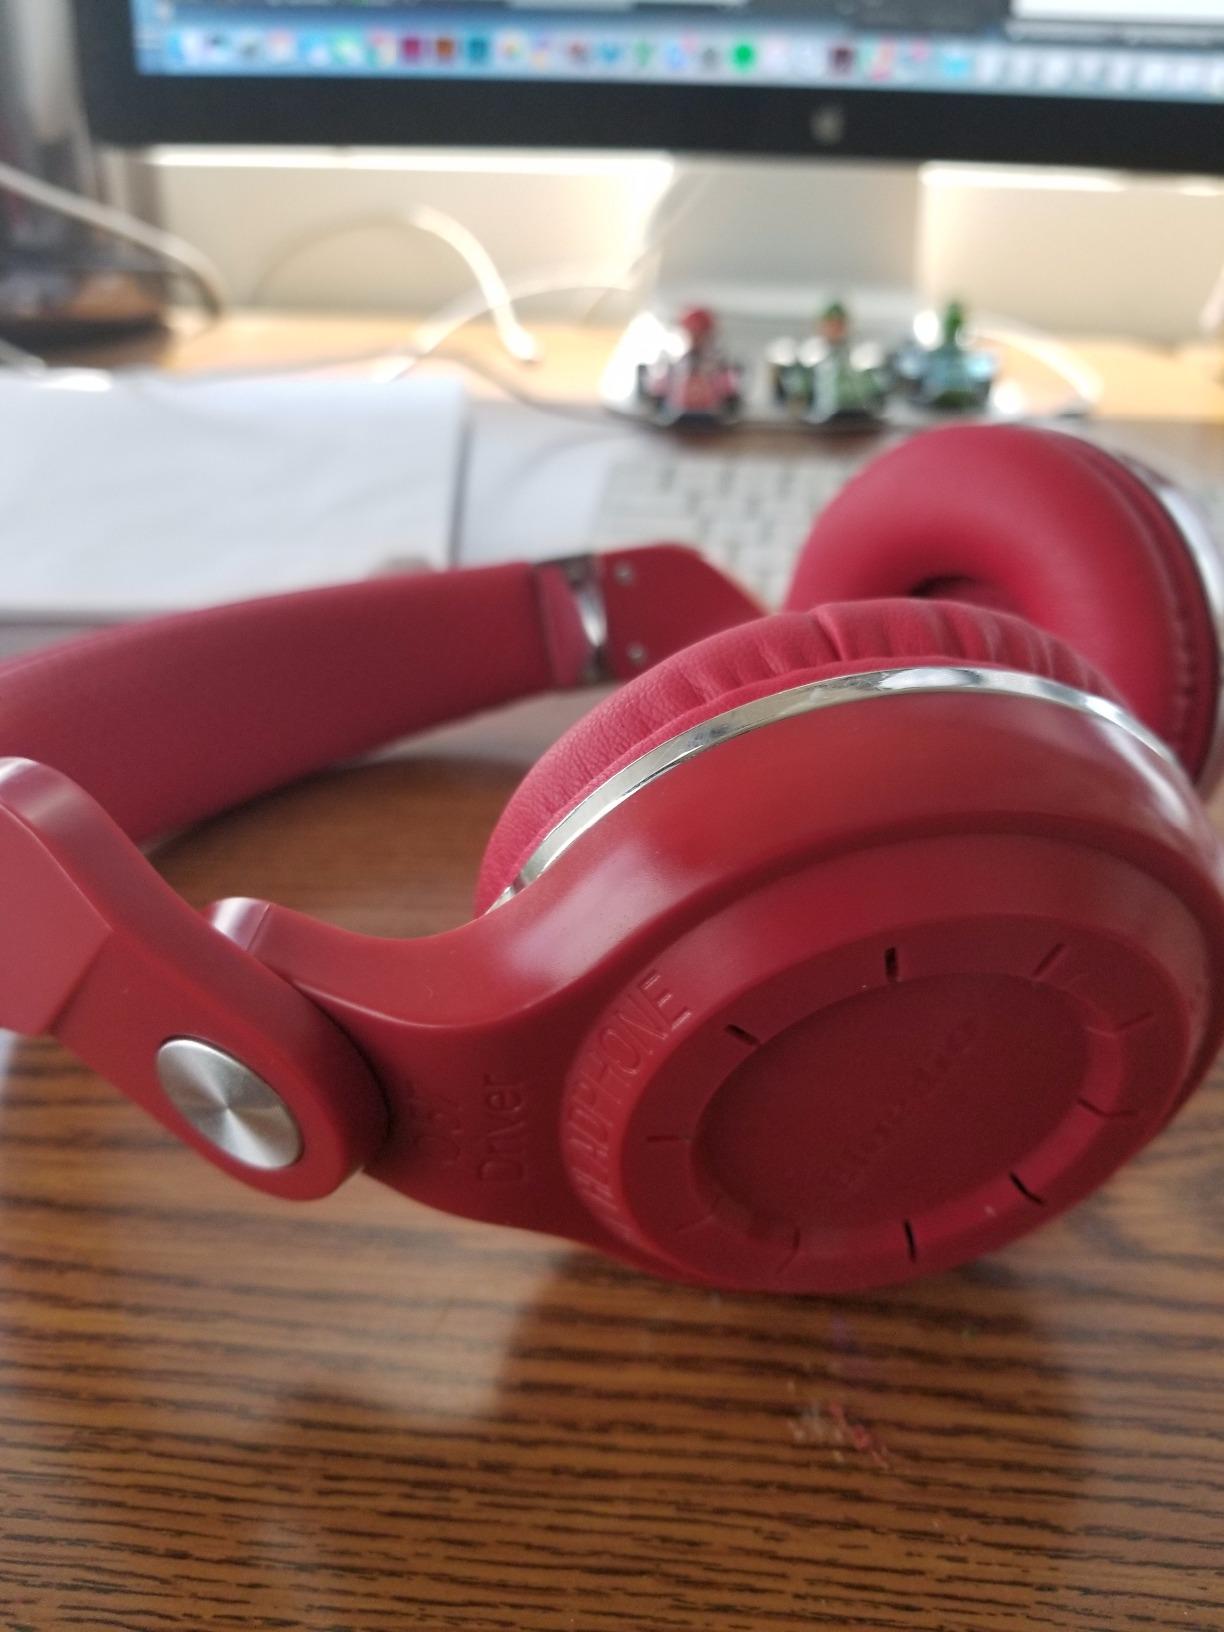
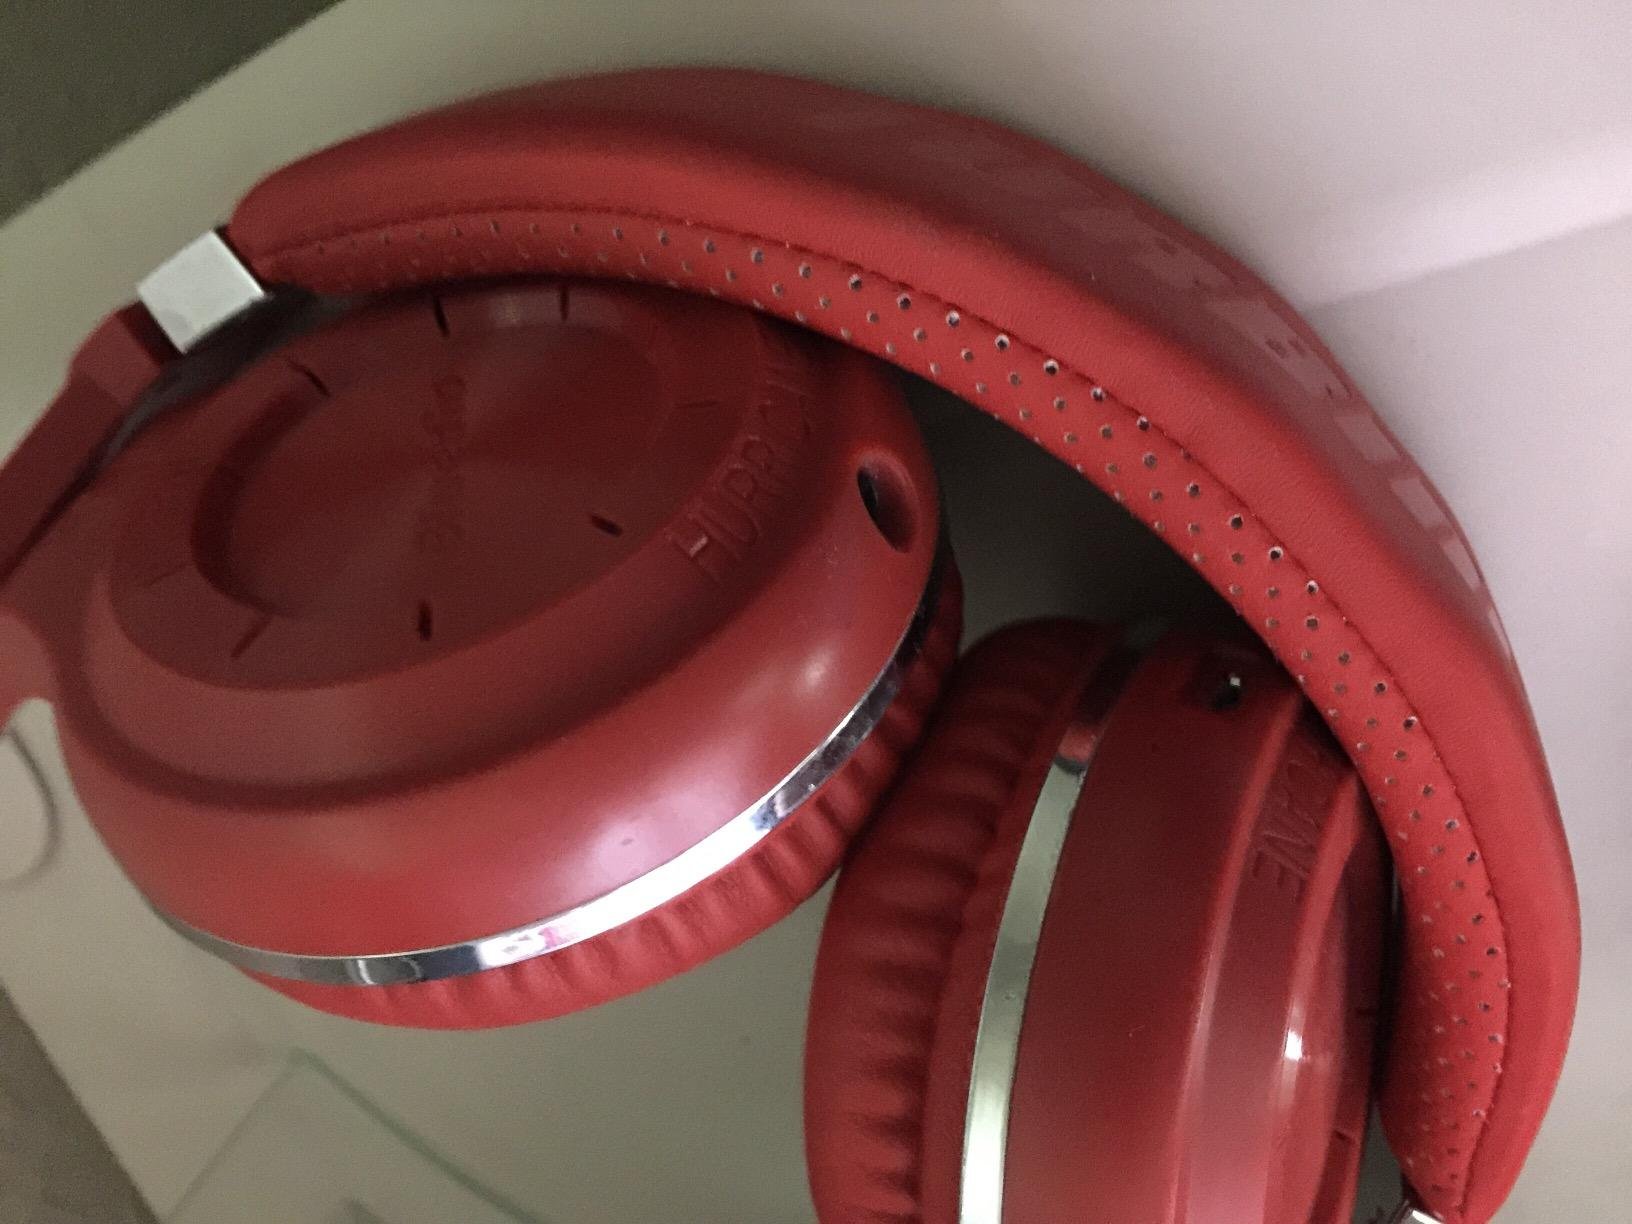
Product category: headphones
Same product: yes